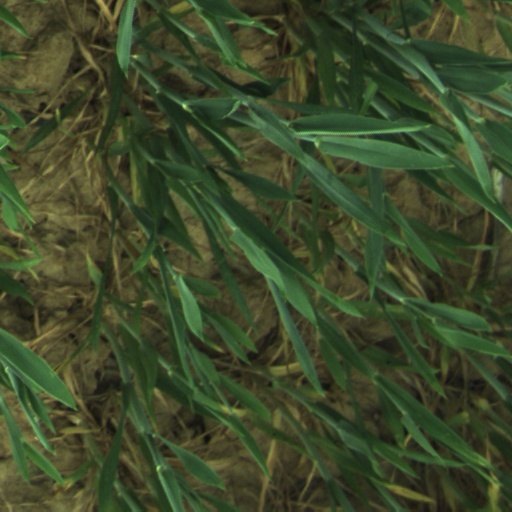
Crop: wheat